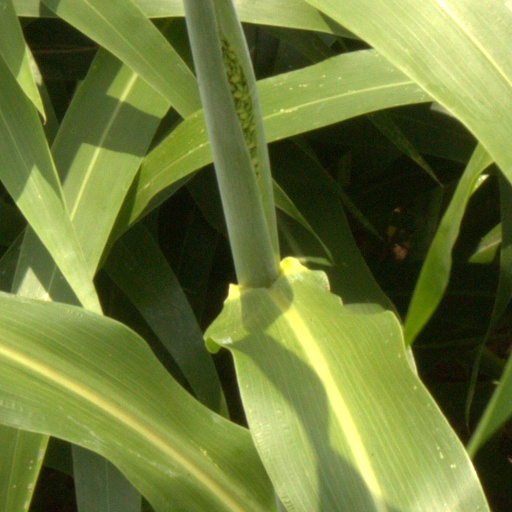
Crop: sorghum